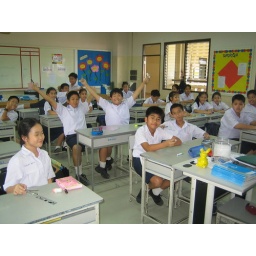
i told them to look like they were studying... note my cute flower board in the back =)